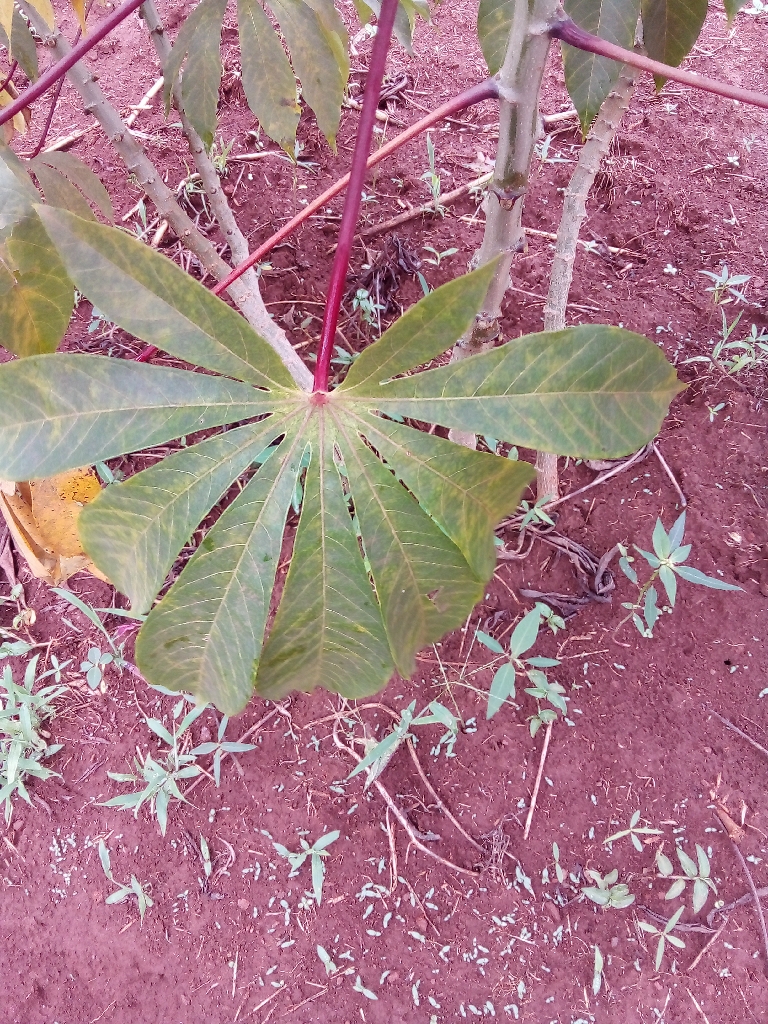
Label: cassava brown streak disease (cbsd)